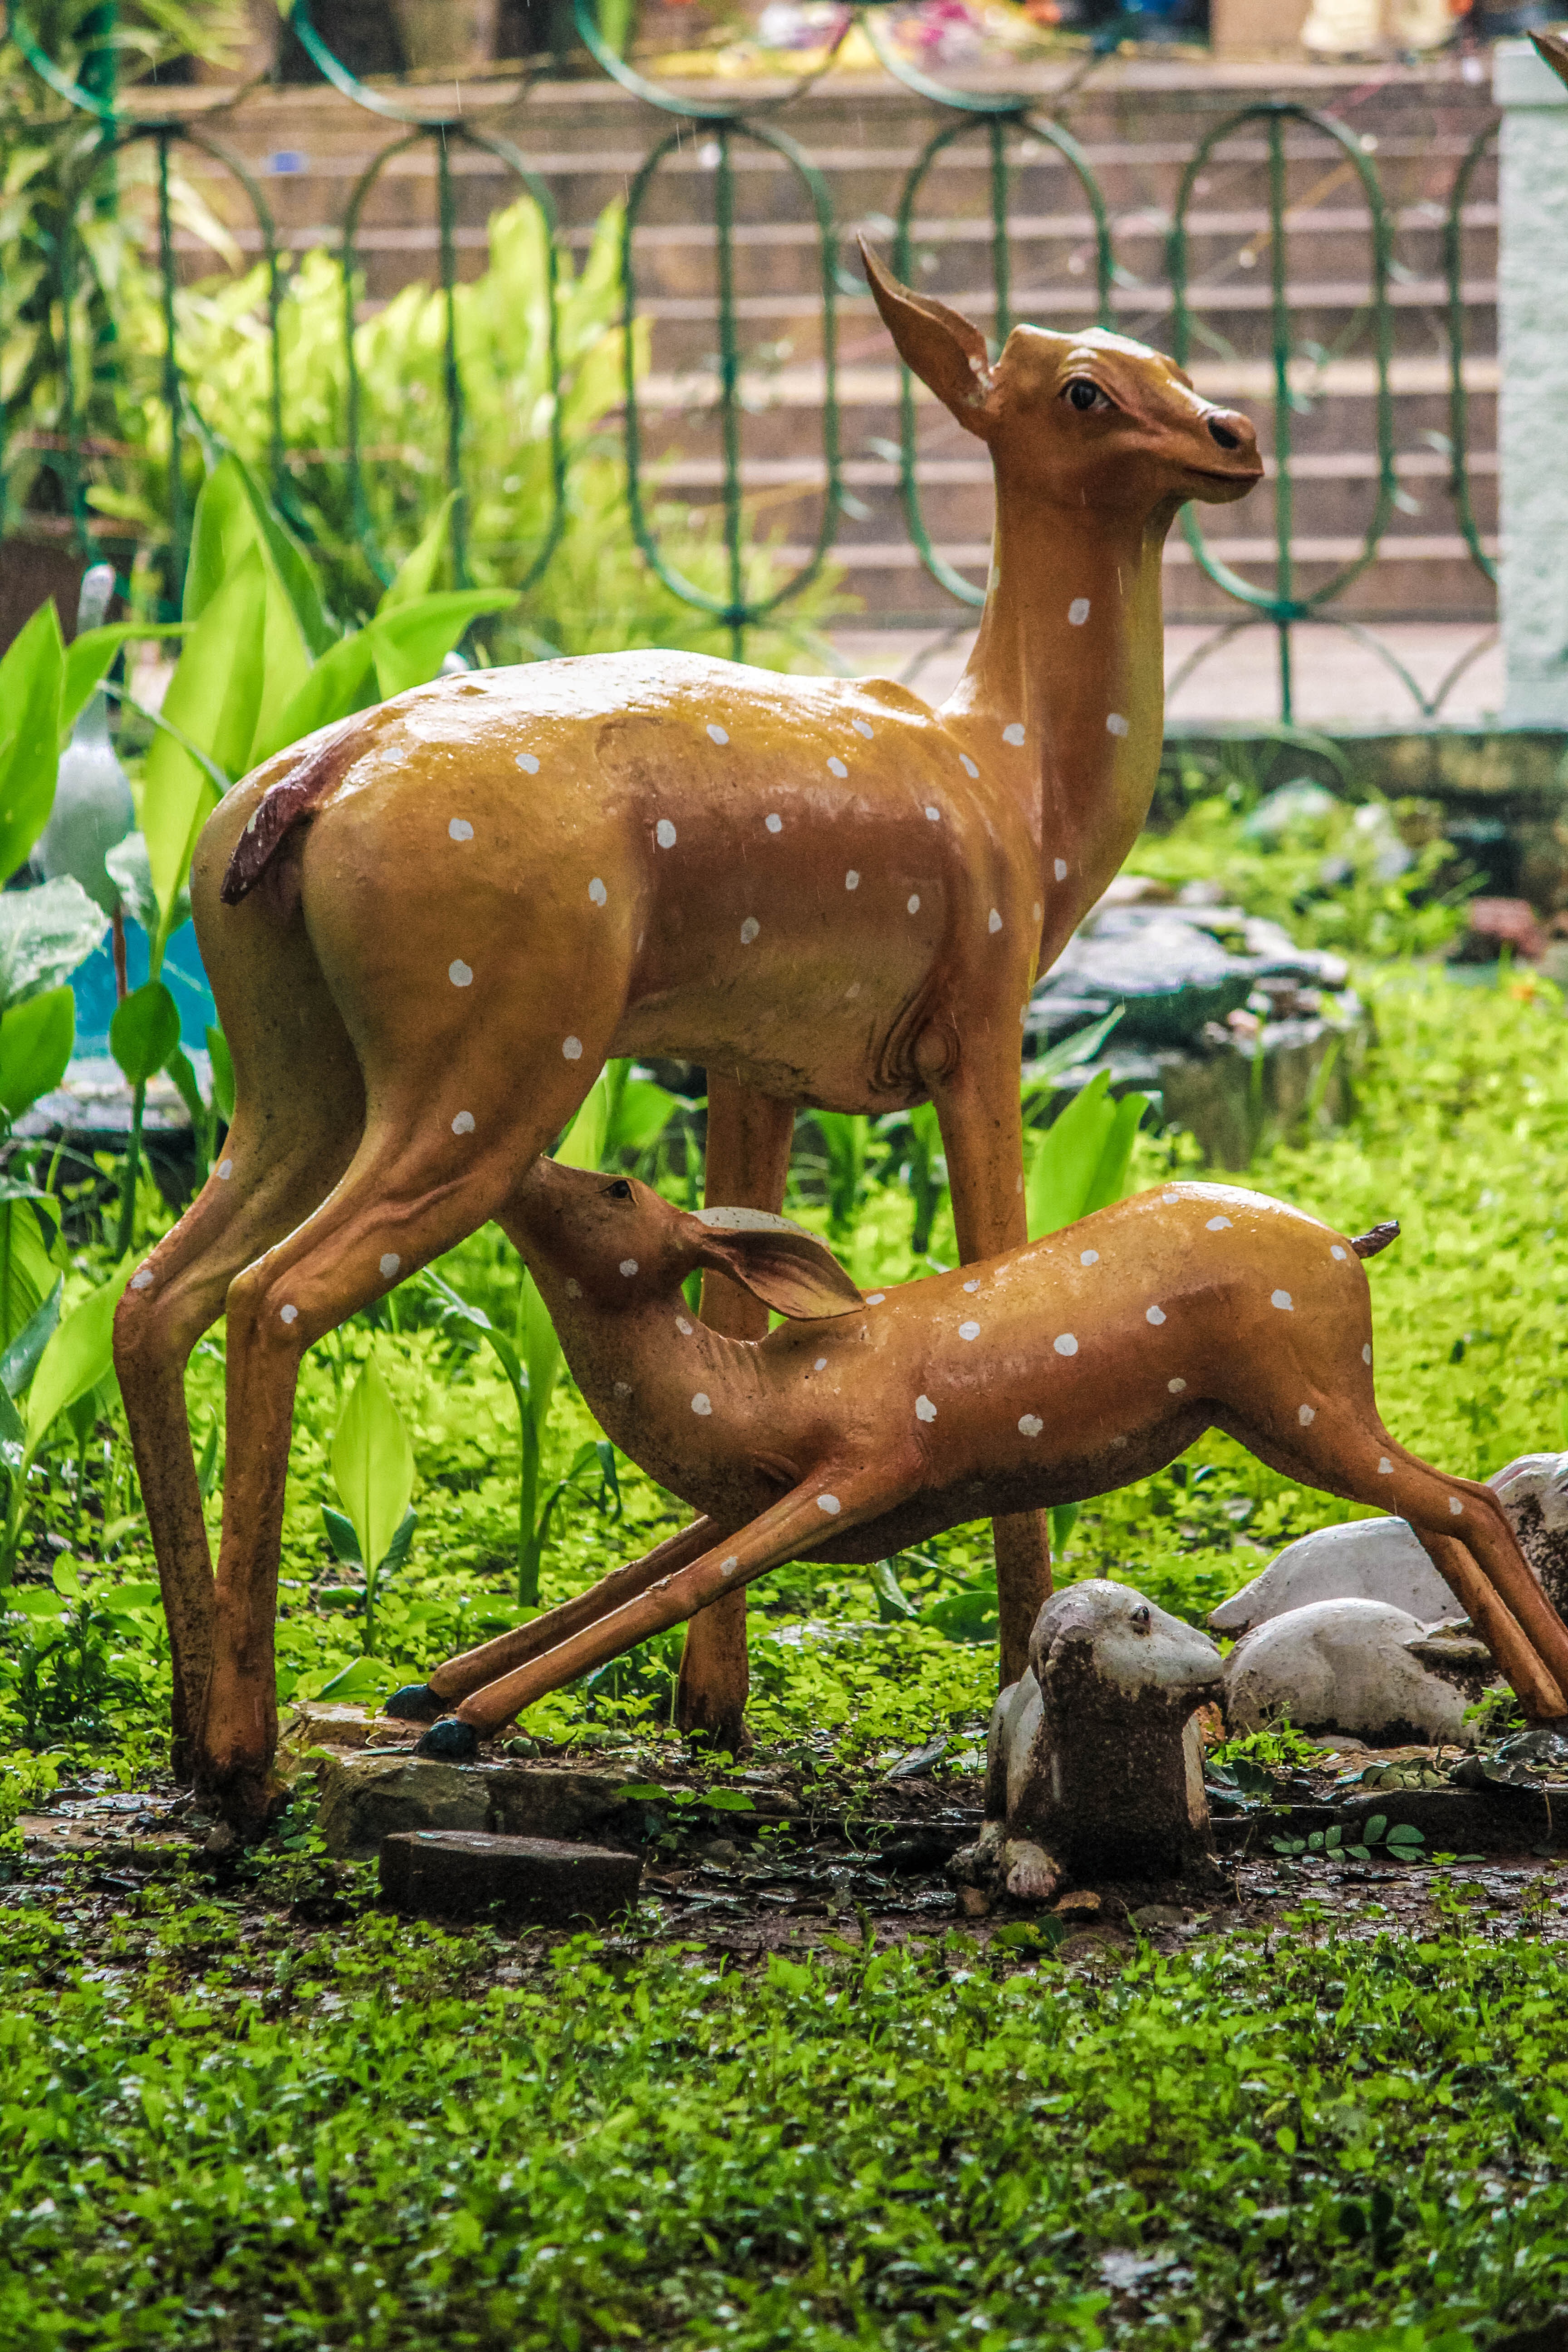
grass, camera, photography, photo, wildlife, deer, mammal, fauna